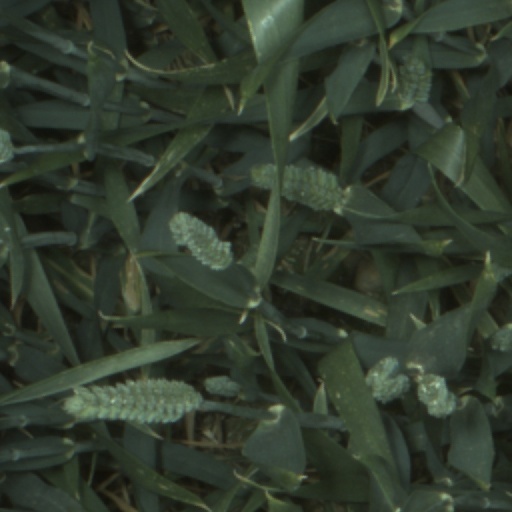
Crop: wheat